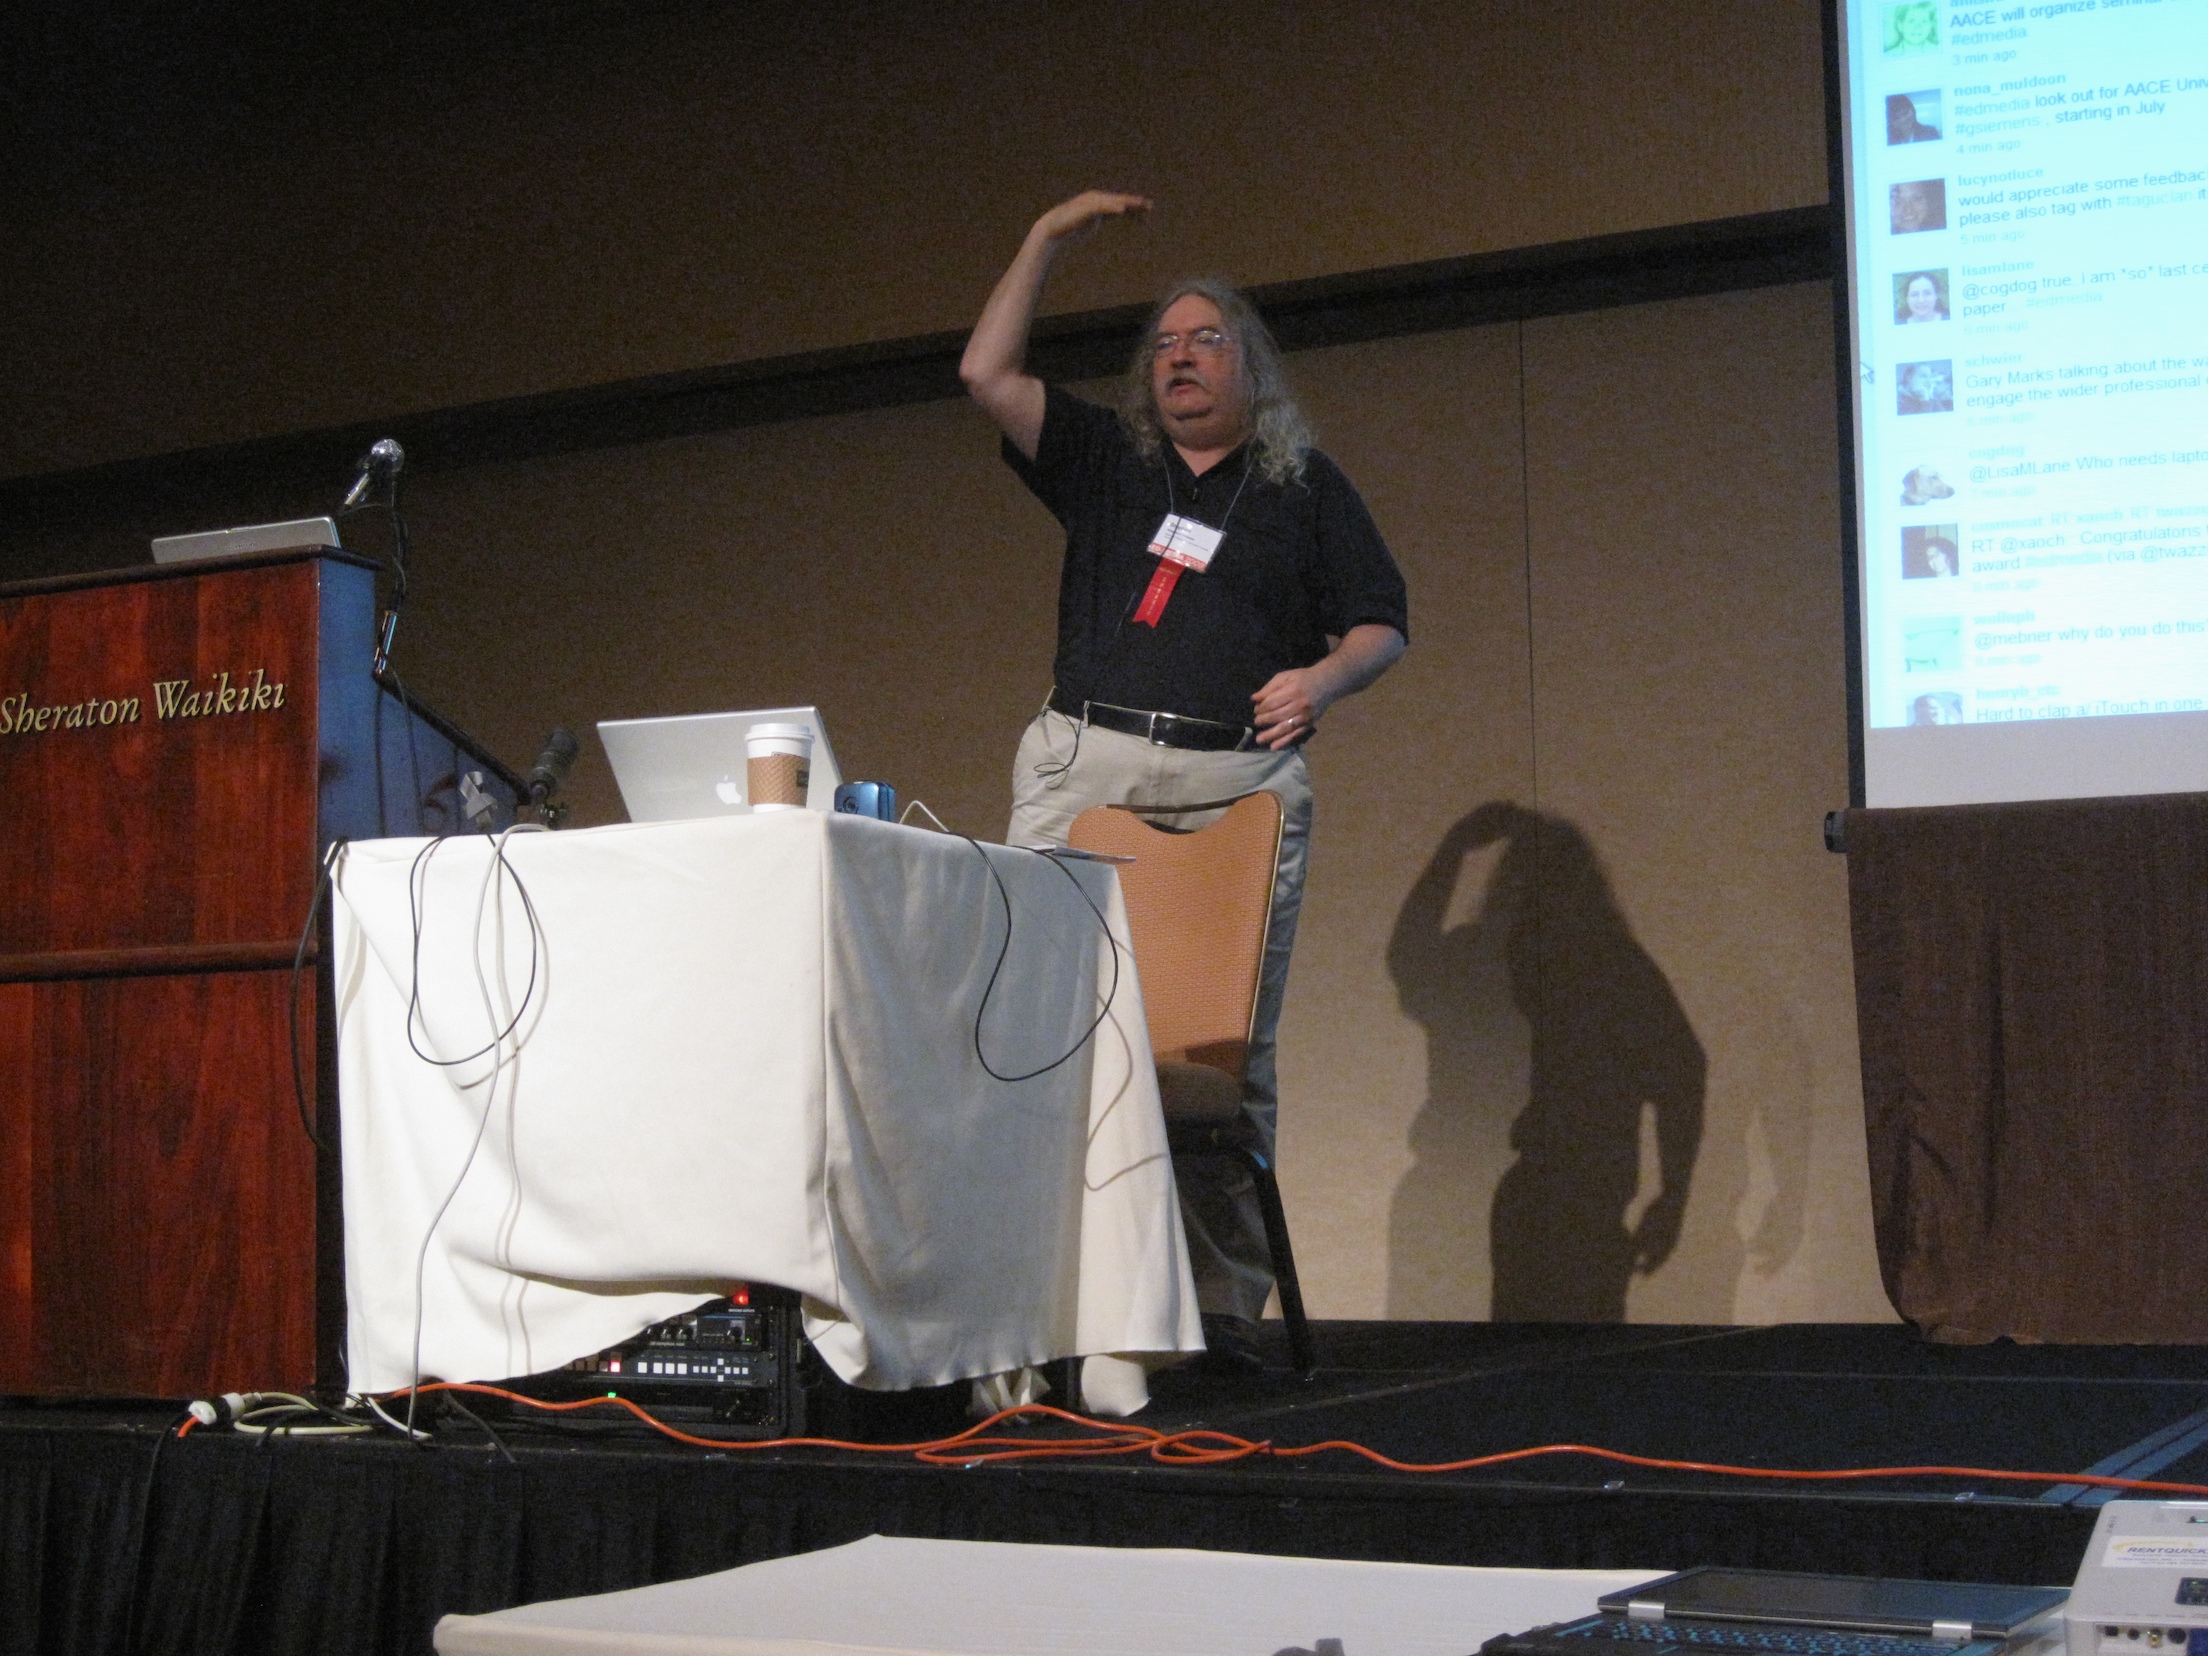
technology, communication, fun, performance, event, edmedia, 77285mm, convention, public relations, public speaking